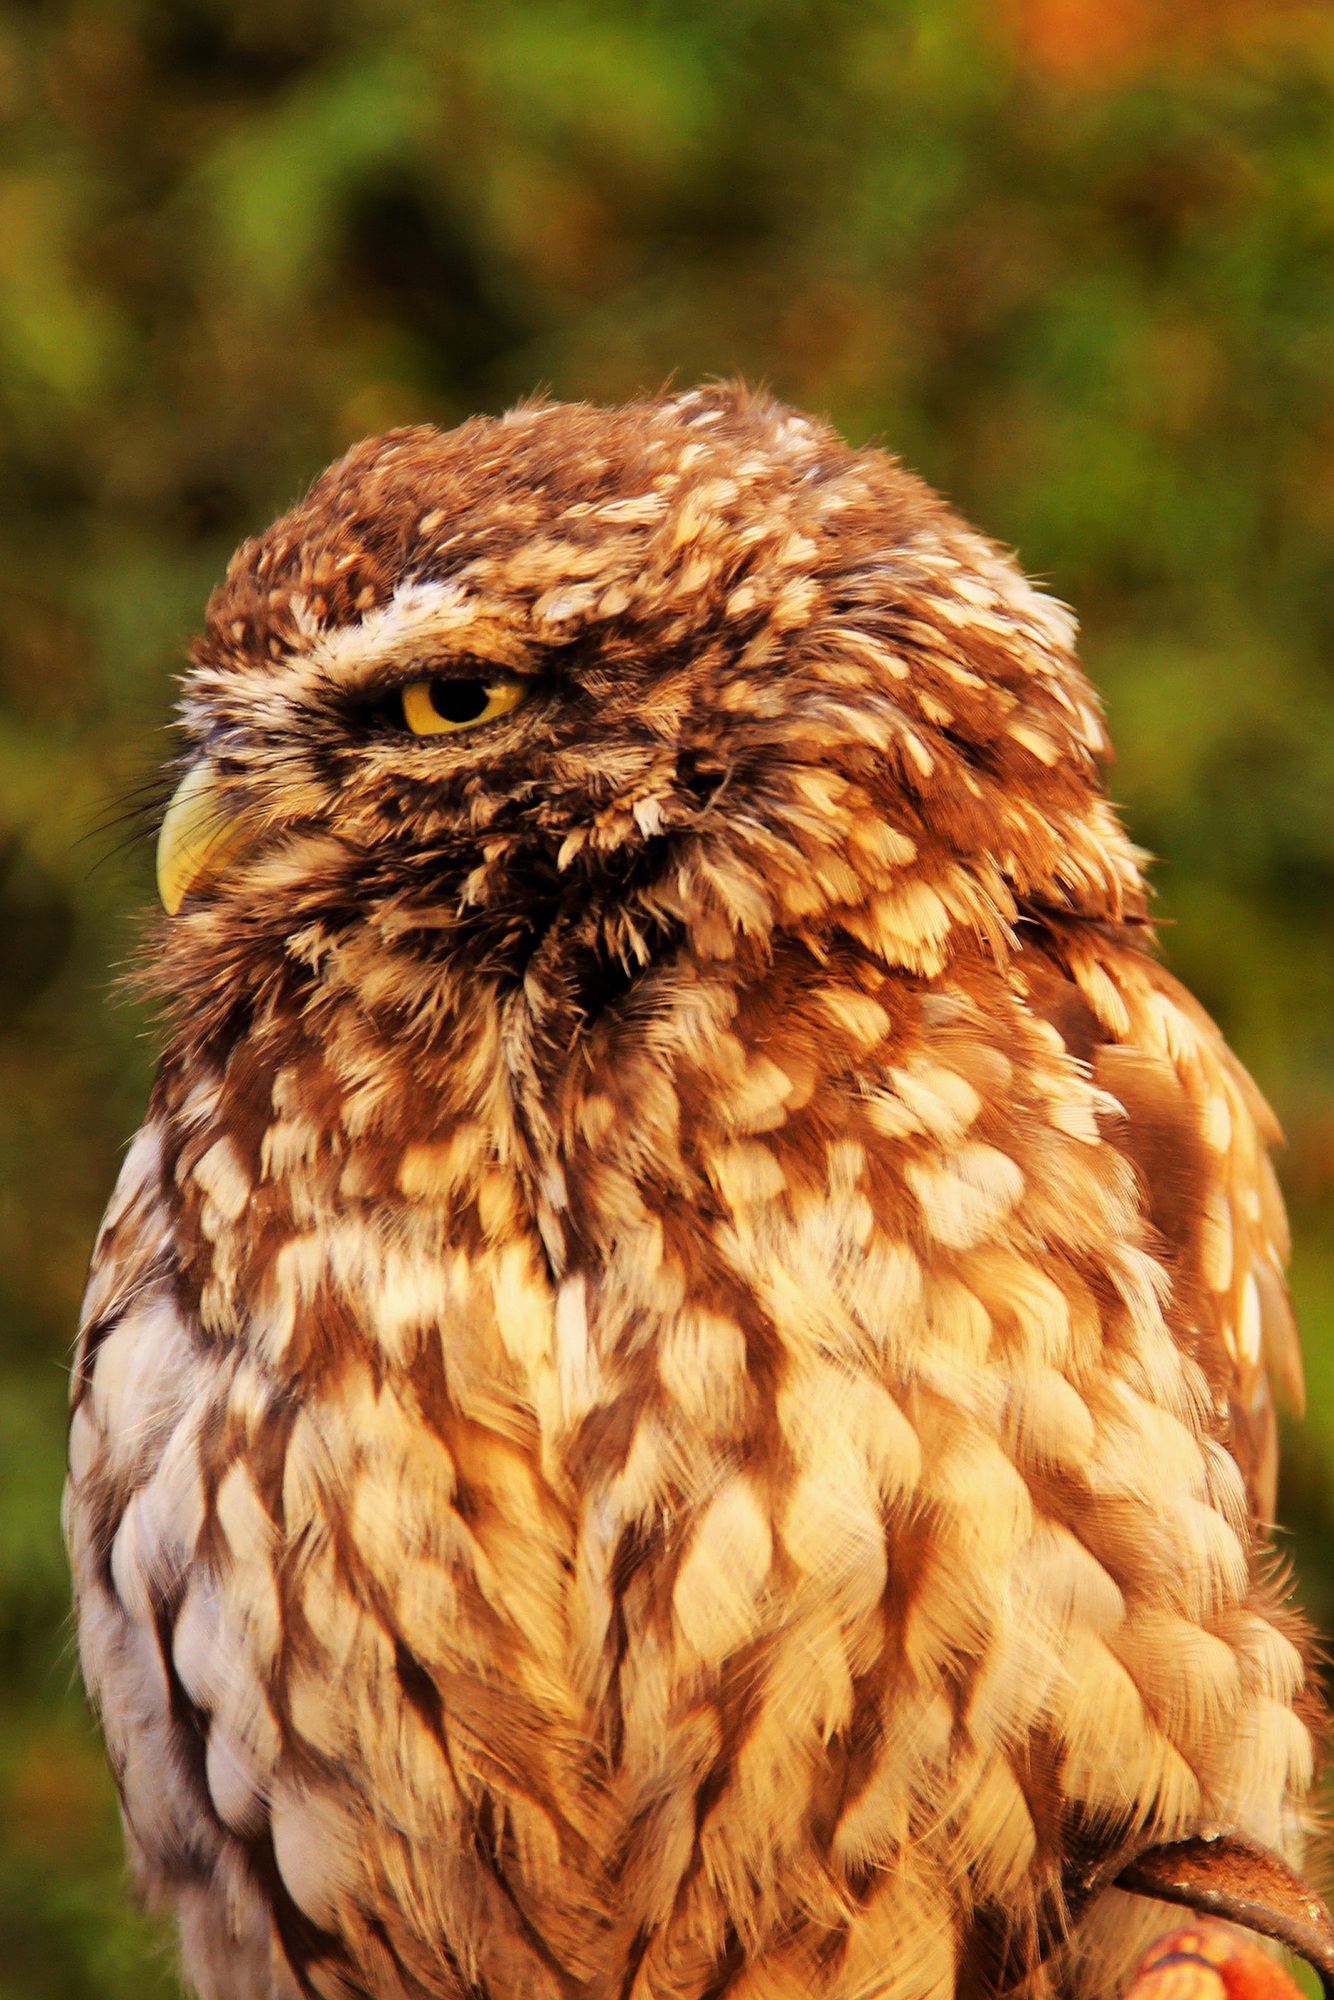
bird, prairie, wildlife, beak, autumn, rapid, owl, fauna, bird of prey, close up, vertebrate, hunter, night bird, croaker, grass family